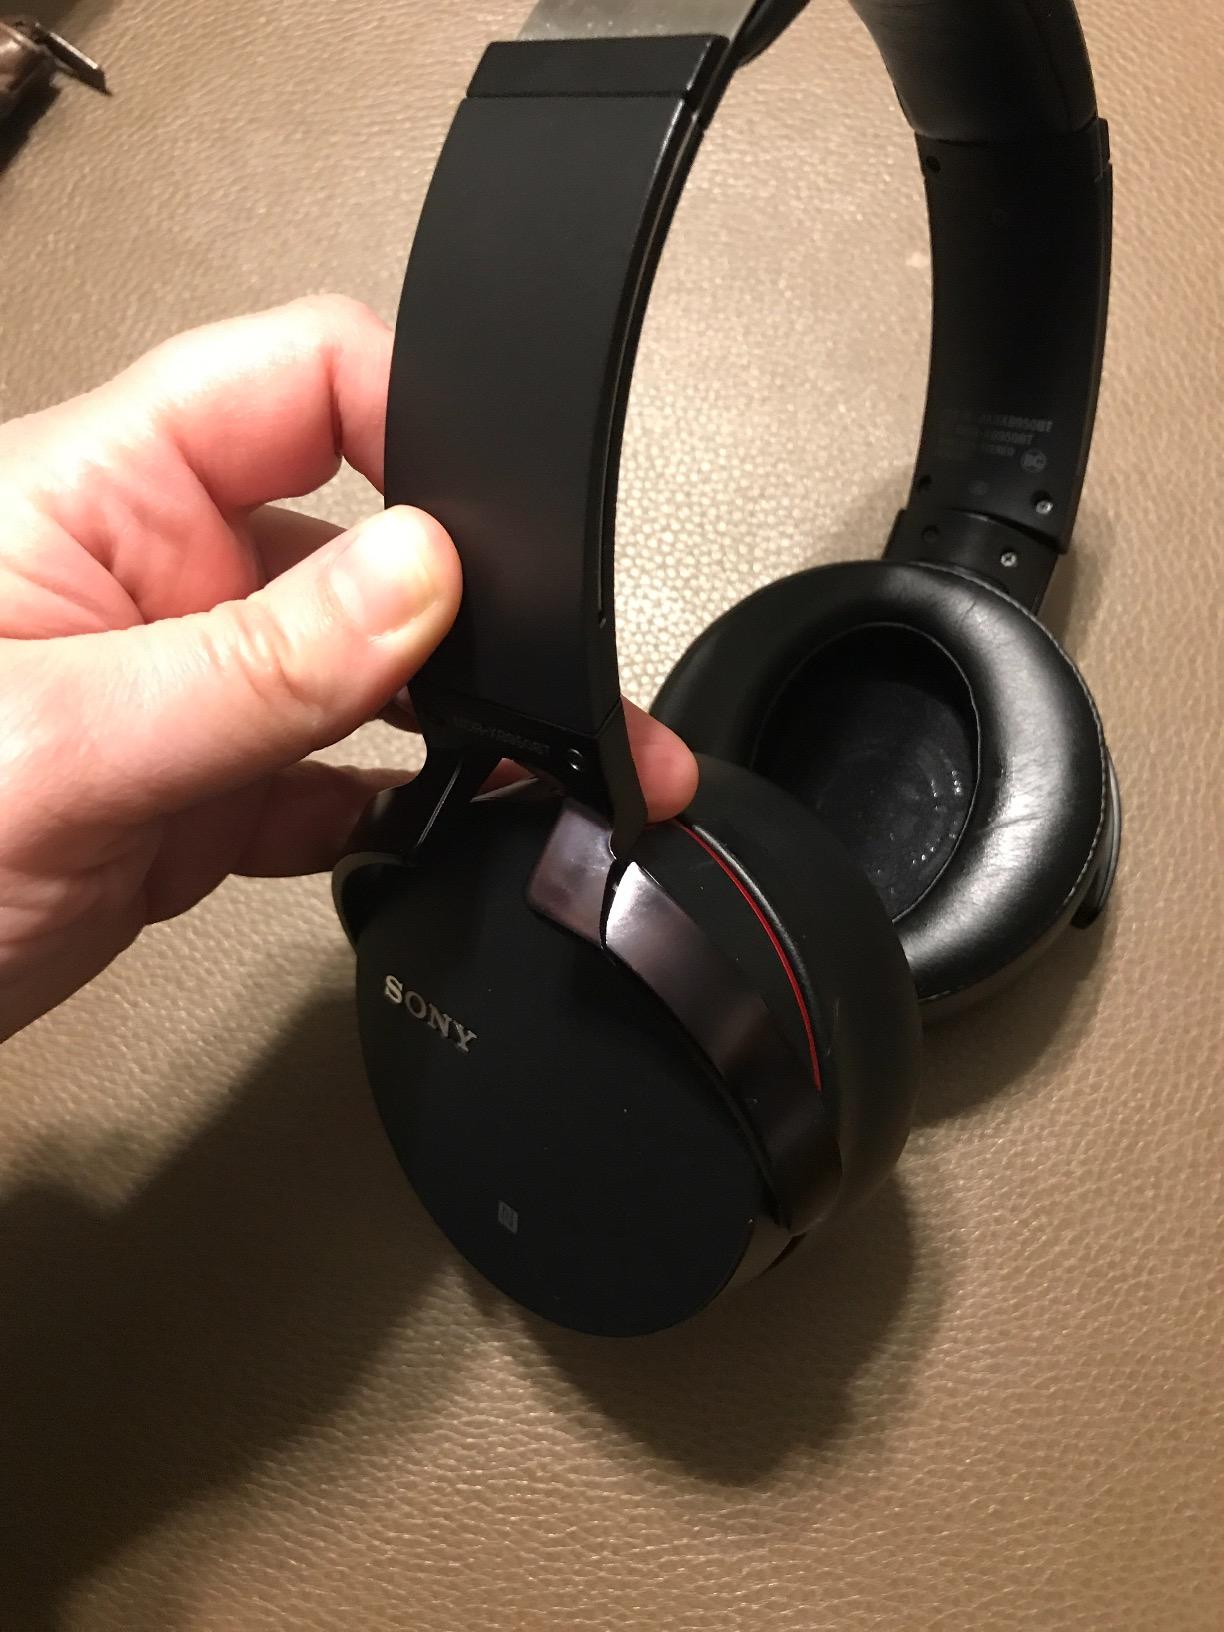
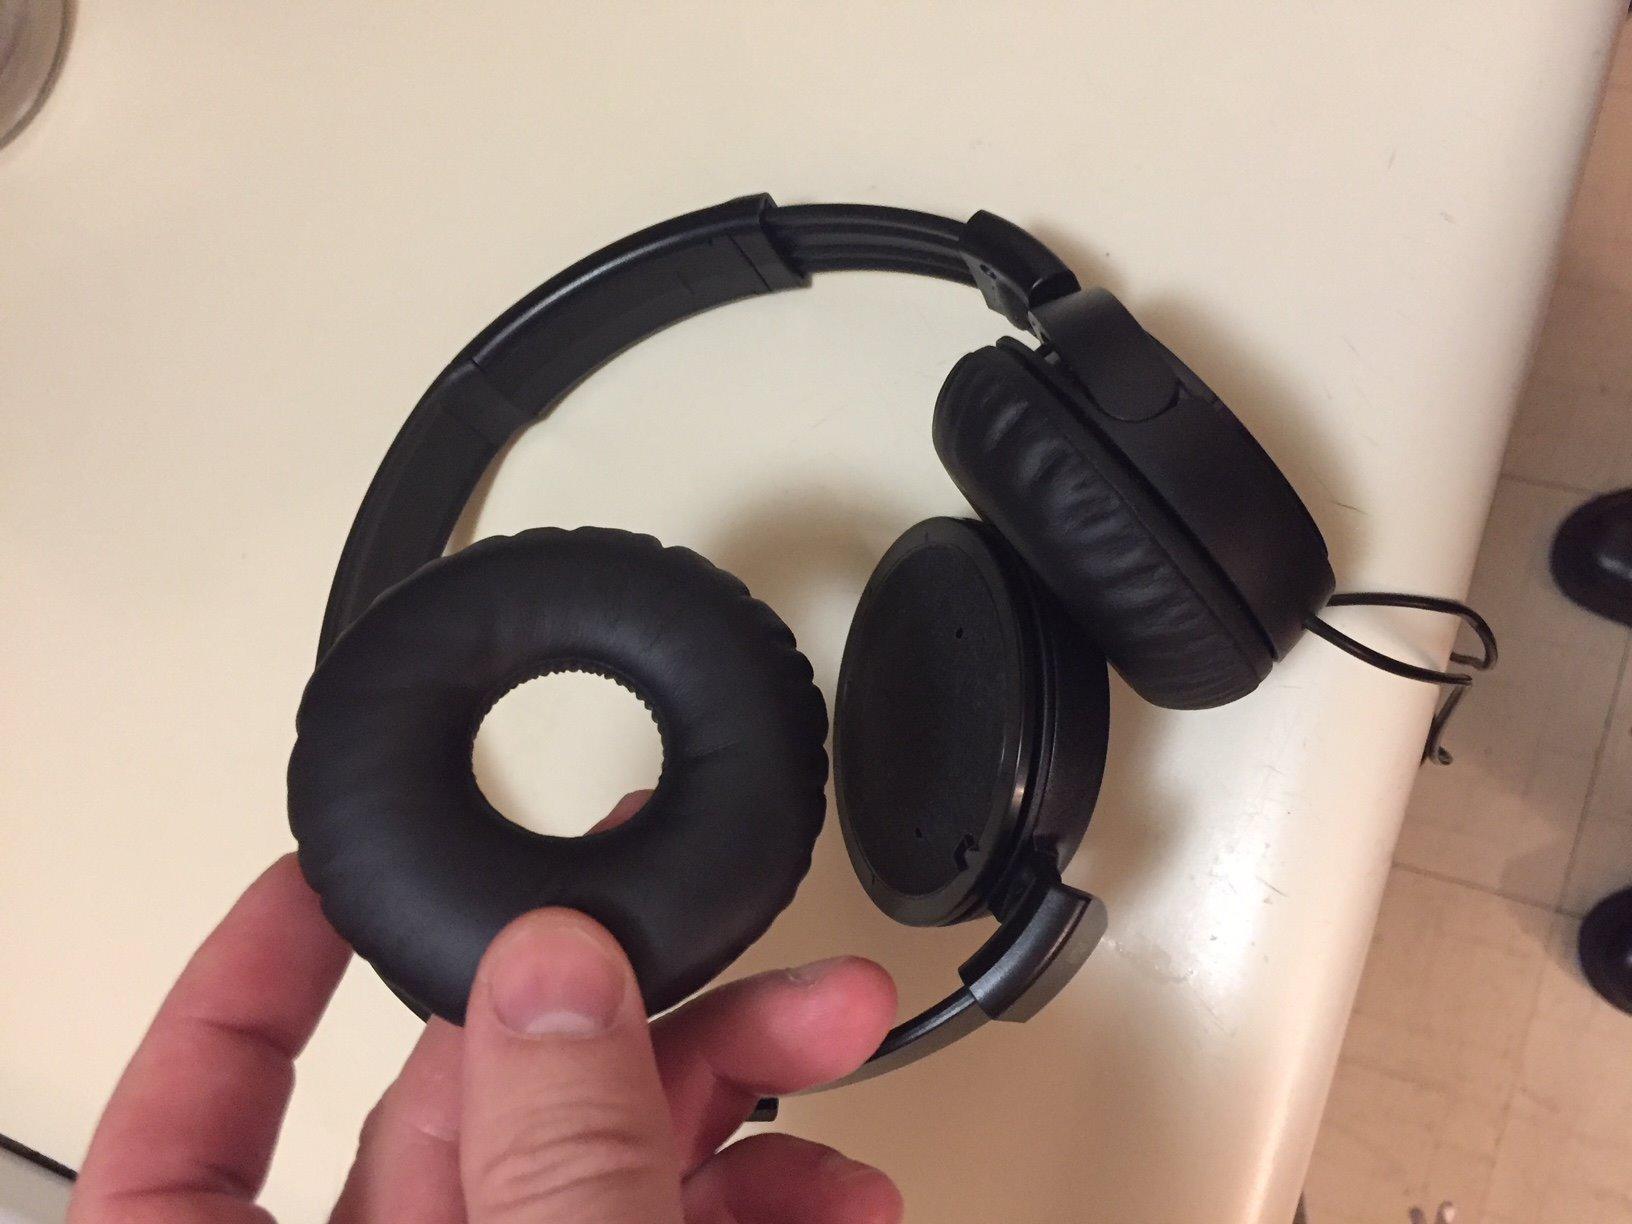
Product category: headphones
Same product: no